Volvo 480

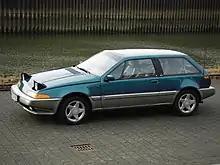
A Limited Edition featuring green and silver two-tone metallic paint.

1992 saw the release of another Limited Edition (commonly referred to as the "Two-Tone"), which featured a distinctive Peacock Green over Smoke Silver two-tone metallic paint scheme, leather steering wheel, and a unique split-vinyl and velour interior. The Two-Tone also featured a lower chin spoiler 15-inch Taurus 5-spoke alloy wheels as standard kit until it was discontinued in 1993. Unlike the other special editions, the Two-Tone was available with all engine options and could be purchased as S, ES or Turbo spec (depending on the market). Like the 'Paris Blue' Limited Edition, the 'Two-Tone' Limited Edition was not limited to any specific production number.